Susi Kentikian

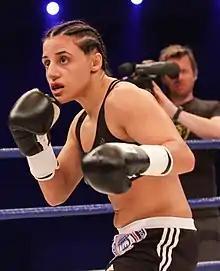
Kentikian during her July 2013 rematch with Carina Moreno

Kentikian again defended her WIBF flyweight title on 26 March 2011 against Ana Arrazola. She won at least seven rounds on each of the judges' scorecards on her way to a unanimous decision victory. Arrazola received a one-point deduction in the sixth round, as Kentikian remained the WIBF champion. Later in the year, Kentikian scored another unanimous decision win on 21 October, this time against Teeraporn Pannimit, to retain her WBA, WBO, and WIBF titles. She maintained control of the fight throughout en route to a lopsided victory.